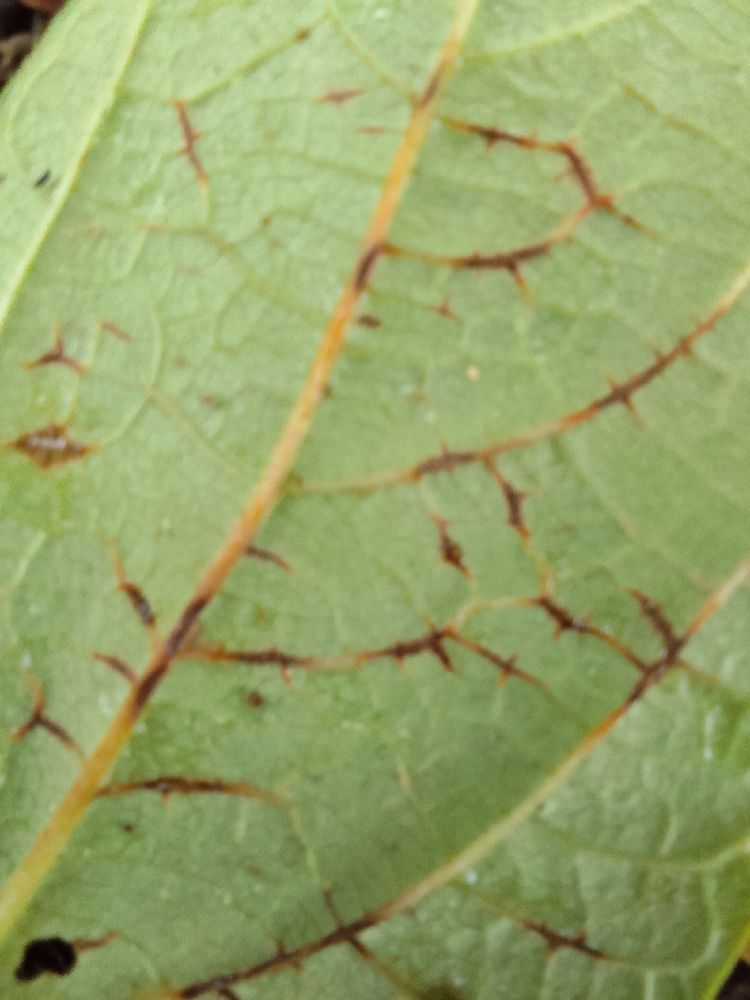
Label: anthracnose